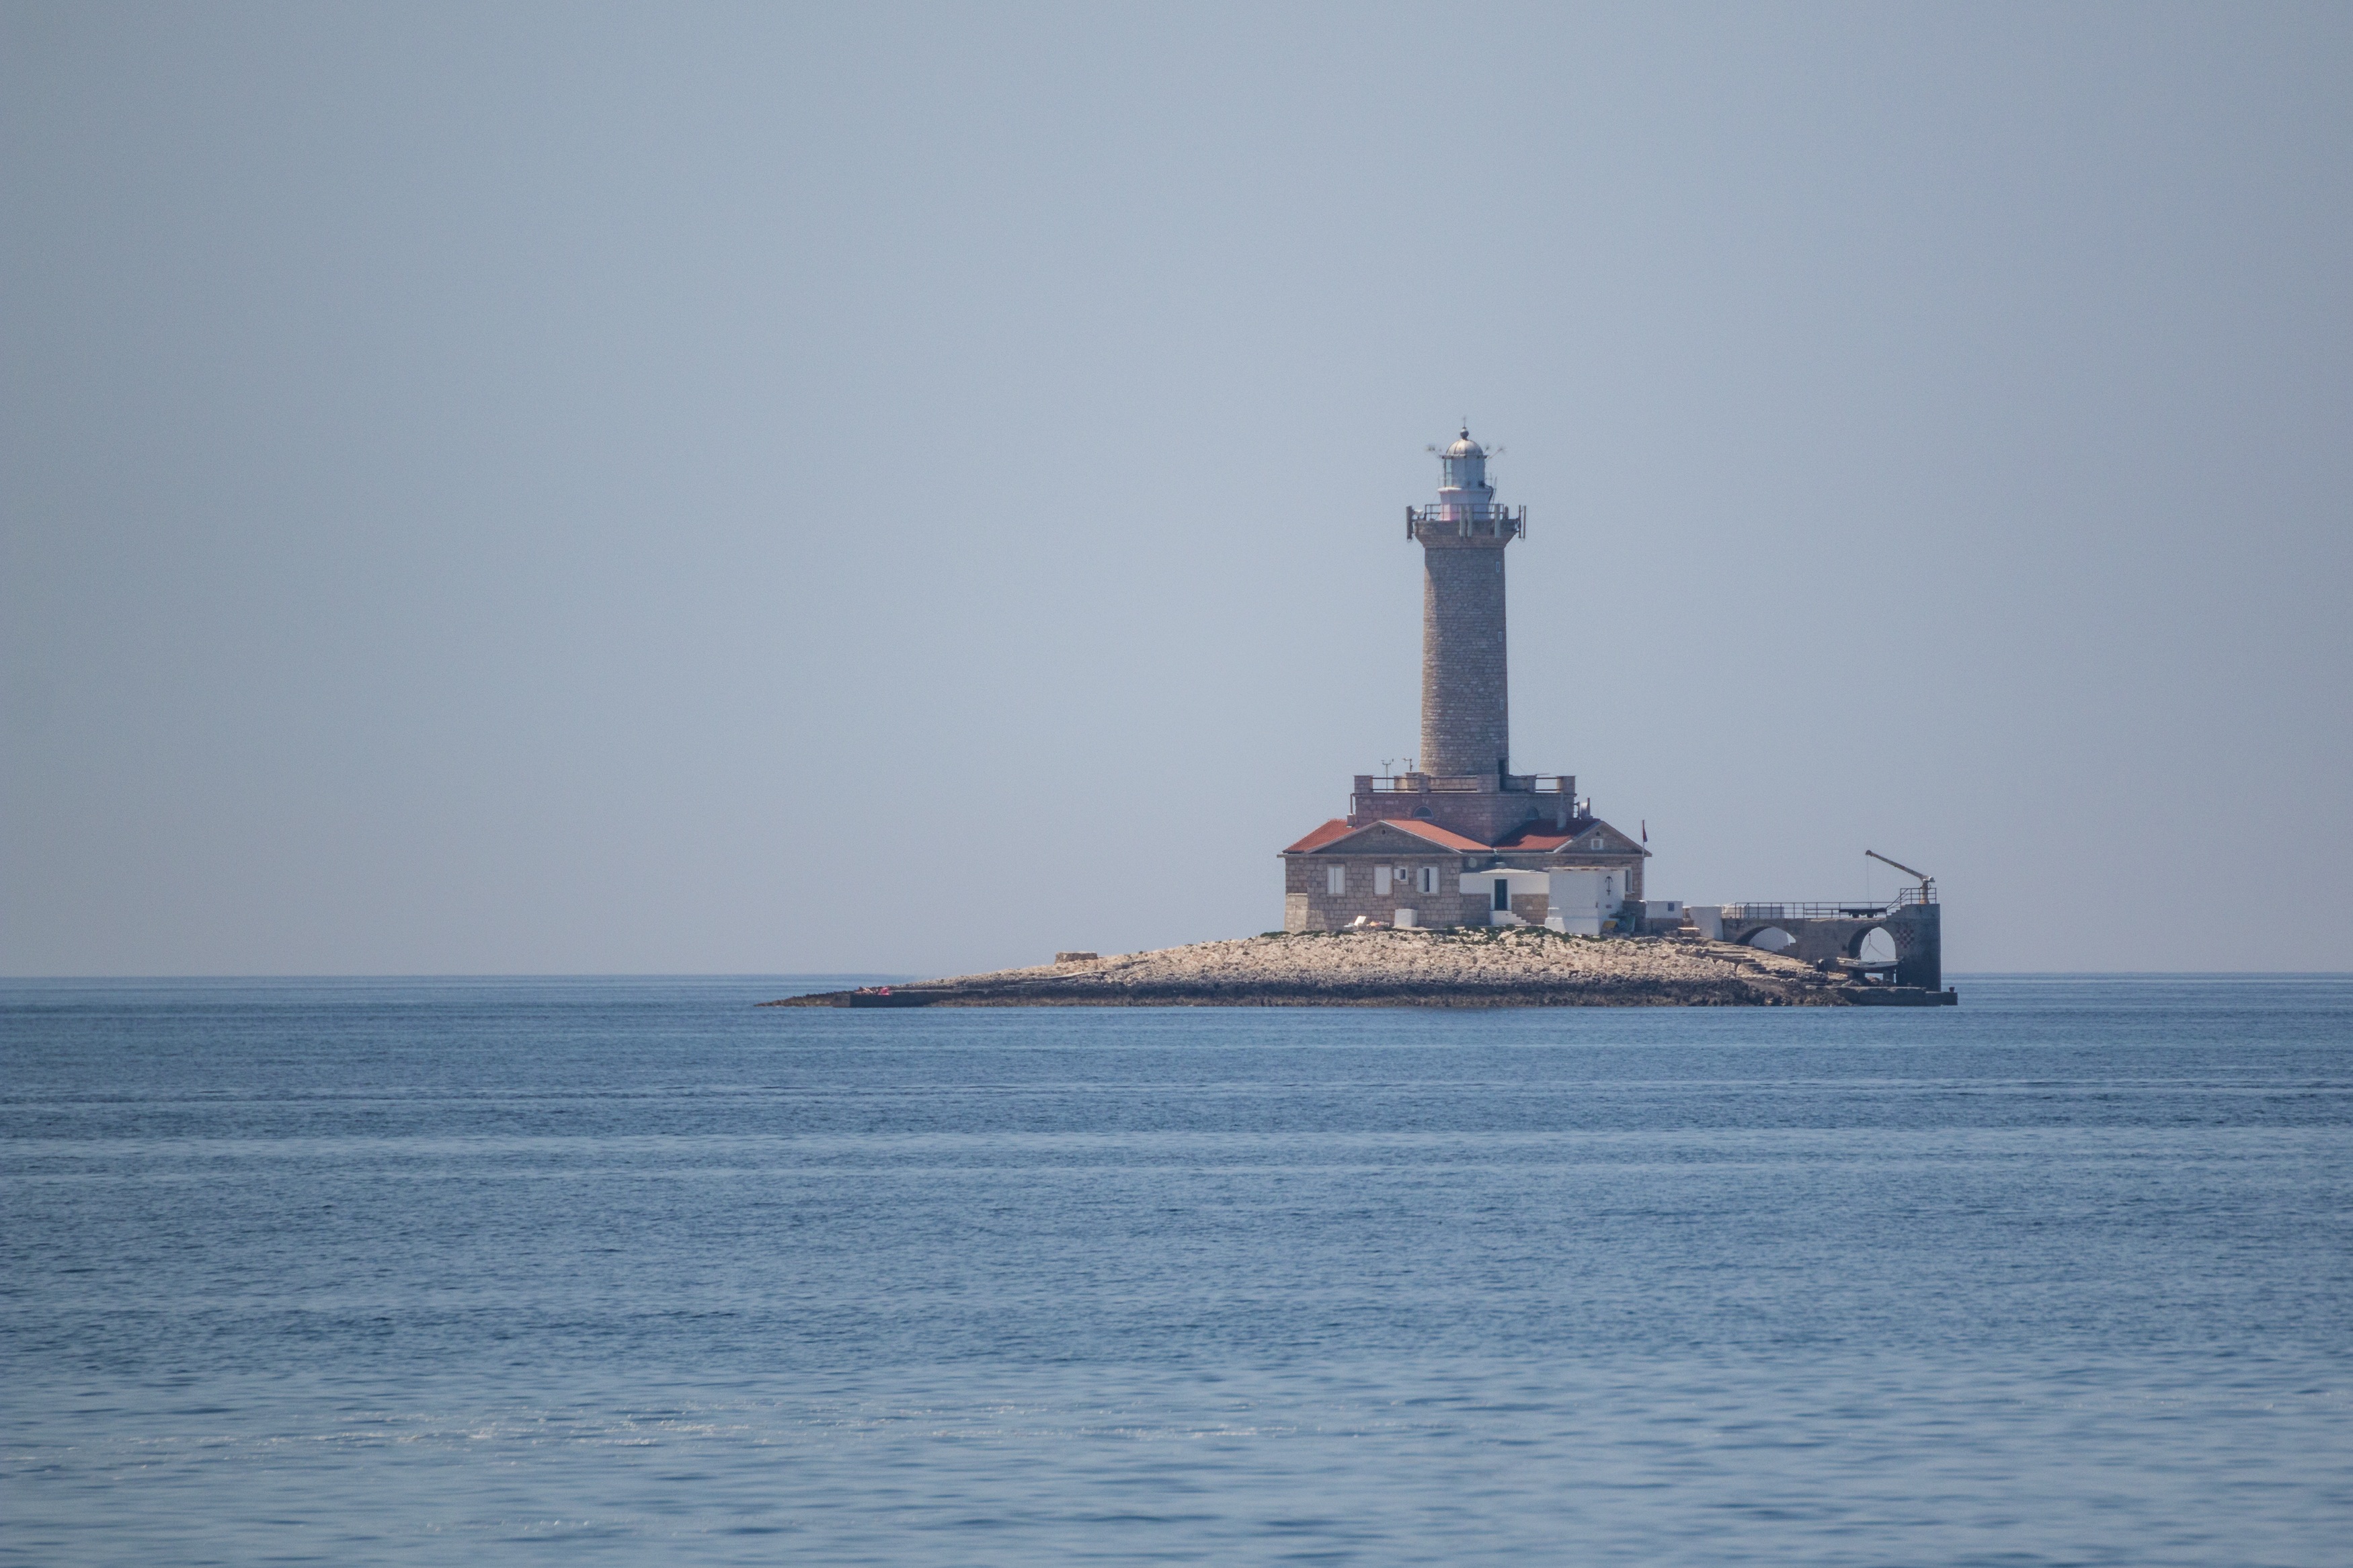
beach, sea, coast, water, ocean, lighthouse, vehicle, tower, bay, blue, croatia, channel, breakwater